Martha Broadus Anderson

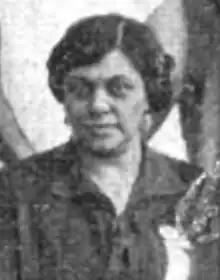
Martha Broadus Anderson, from a 1925 publication

Martha Broadus Anderson (1875 – January 11, 1967), later Martha B. Anderson-Winn or Martha B. Winn, was an American singer based in Chicago, and vice-president of the National Association of Negro Musicians.